Lee Johnson (punter)

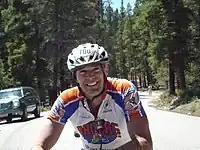
Johnson in Leadville in 2010

Leland Eric Johnson (born November 27, 1961) is an American former professional football player who was a punter for 18 seasons in the National Football League (NFL). He played college football for the BYU Cougars and was selected by the Houston Oilers in the fifth round of the 1985 NFL draft. He later played for the Cleveland Browns, Cincinnati Bengals, New England Patriots, Minnesota Vikings, and Philadelphia Eagles.